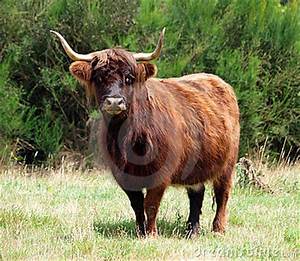
Label: mucca